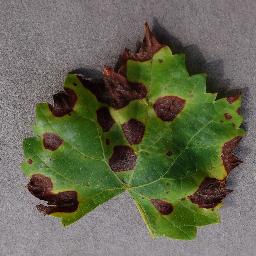
Label: Grape___Black_rot